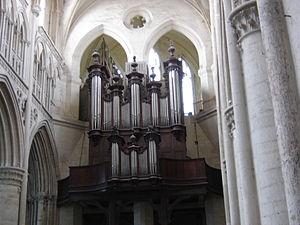
Originaire d'une famille d'organiers d'Étain, dans la Meuse, Claude Parisot est né vers 1704. Il apprit son art d'abord du facteur lorrain Christophe Moucherel, puis, en 1727, chez Louis-Alexandre et Jean-Baptiste Clicquot à Paris. Il mourut à Étain le 3 mars 1784.